Vordingborg Castle

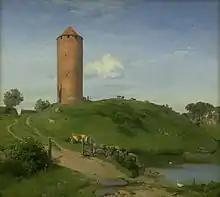
"Gåsetårnet i Vordingborg" Johan Thomas Lundbye (1842)

The castle was built in 1175 by King Valdemar I of Denmark as a defensive fortress, and as a base from which to launch raids against the German coast. His half-brother built another castle in a remote location, which is now Copenhagen. King Valdemar II similarly used the castle for expansion into the Baltic, and in 1241, it was where he created the reformed legal system, the "Code of Jutland". By the time of King Valdemar IV, the castle had nine towers and a defensive wall, 800 metres long.